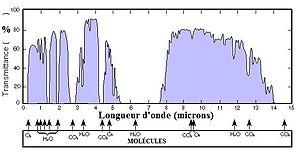
Version français du graphique de la US Navy de la transmittance des ondes électromagnétiques à travers l’atmosphère terrestre dans le domaine des micro-ondes.
L’astronomie en infrarouge, souvent abrégée en astronomie infrarouge, est la branche de l’astronomie et de l’astrophysique qui étudie la partie située dans l'infrarouge du rayonnement émis par les objets astronomiques. La gamme de longueurs d’onde de l’infrarouge se situe entre 0,75 et 300 micromètres entre la lumière visible et les ondes submillimétriques. La lumière infrarouge émise par les objets célestes est en partie absorbée par la vapeur d’eau contenue dans l’atmosphère terrestre. Pour contourner ce problème la plupart des télescopes à infrarouge sont soit situés à des altitudes élevées, soit placés en orbite. L'infrarouge moyen et lointain ne sont pratiquement observables que depuis l'espace.
Television Infrared Observation Satellite plus généralement désigné par son acronyme TIROS est un programme de satellites d'observation météorologiques développés par la NASA qui regroupe plusieurs séries aux capacités croissantes dont le lancement s'échelonne entre 1960 et 2009. TIROS-1, placé sur une orbite basse le 1ᵉʳ avril 1960 depuis la base de lancement de Cap Canaveral à l'aide du lanceur Thor, est le premier satellite météorologique placé dans l'espace. Équipé de deux caméras de télévision permettant d'envoyer des images des nuages vers une station terrienne, il démontre l'apport d'un engin spatial dans le domaine de la météorologie malgré la brièveté de son fonctionnement, soit de 75 jours.
La fenêtre atmosphérique est une partie du spectre électromagnétique pour laquelle l'absorption par l'atmosphère terrestre est minimale. Dans le domaine optique, outre la fenêtre du visible, les deux fenêtres principales se situent dans l'infrarouge, entre 3 et 5 µm et 8 et 14 µm environ.
En astronomie infrarouge, la bande J désigne une fenêtre de transmission atmosphérique centrée sur 1,25 micromètres. Bételgeuse est la plus brillante source en infrarouge proche du ciel avec une magnitude en bande J de −2,99. Les étoiles les plus brillantes dans la bande J sont ensuite Antarès, R Doradus, Arcturus et Aldébaran. Dans la bande J, Sirius est la 9ᵉ étoile la plus brillante.
La bande K est un intervalle de longueur d'onde dans le proche infrarouge défini dans le système photométrique de Johnson qui va de 2 à 2,5 micromètres.
La mesure de température par satellite de l’atmosphère à diverses altitudes, de celle du sol et de la mer se fait par interprétation des mesures de capteurs sensibles à la luminance terrestre dans différentes longueurs d’onde. Les satellites météorologiques comportent maintenant souvent plus de 10 de ces capteurs qui permettent de sonder l’atmosphère pour repérer la structure des nuages et des systèmes météorologiques, les effets des îlots de chaleur urbains, les courants marins, les phénomènes comme El Niño, les feux de forêt, les émissions volcaniques et celles des industries polluantes.